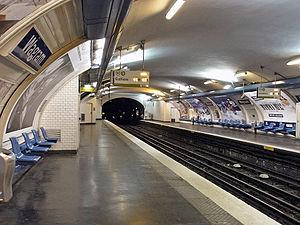
Joseph-André Motte (Français, 1925-2013): siège ""Motte"", RATP 1973, coque en tôle 10/20 emboutie et émaillée sur rails métalliques, station Wagram de la ligne 3 du métro de Paris, France."
Wagram est une station de la ligne 3 du métro de Paris, située dans le 17ᵉ arrondissement de Paris.